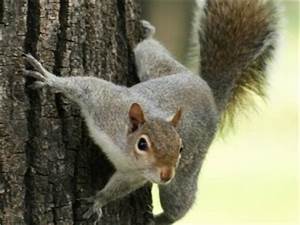
Label: squirrel